Max Lowenthal

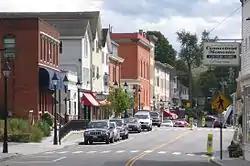
New Milford (2007), where Lowenthal maintained a home for many years

Lowenthal was married to Eleanor Mack, niece of Judge Julian Mack. They had three children: David (1923), John (1925) and Elizabeth (Betty). His sons were David Lowenthal and John Lowenthal.